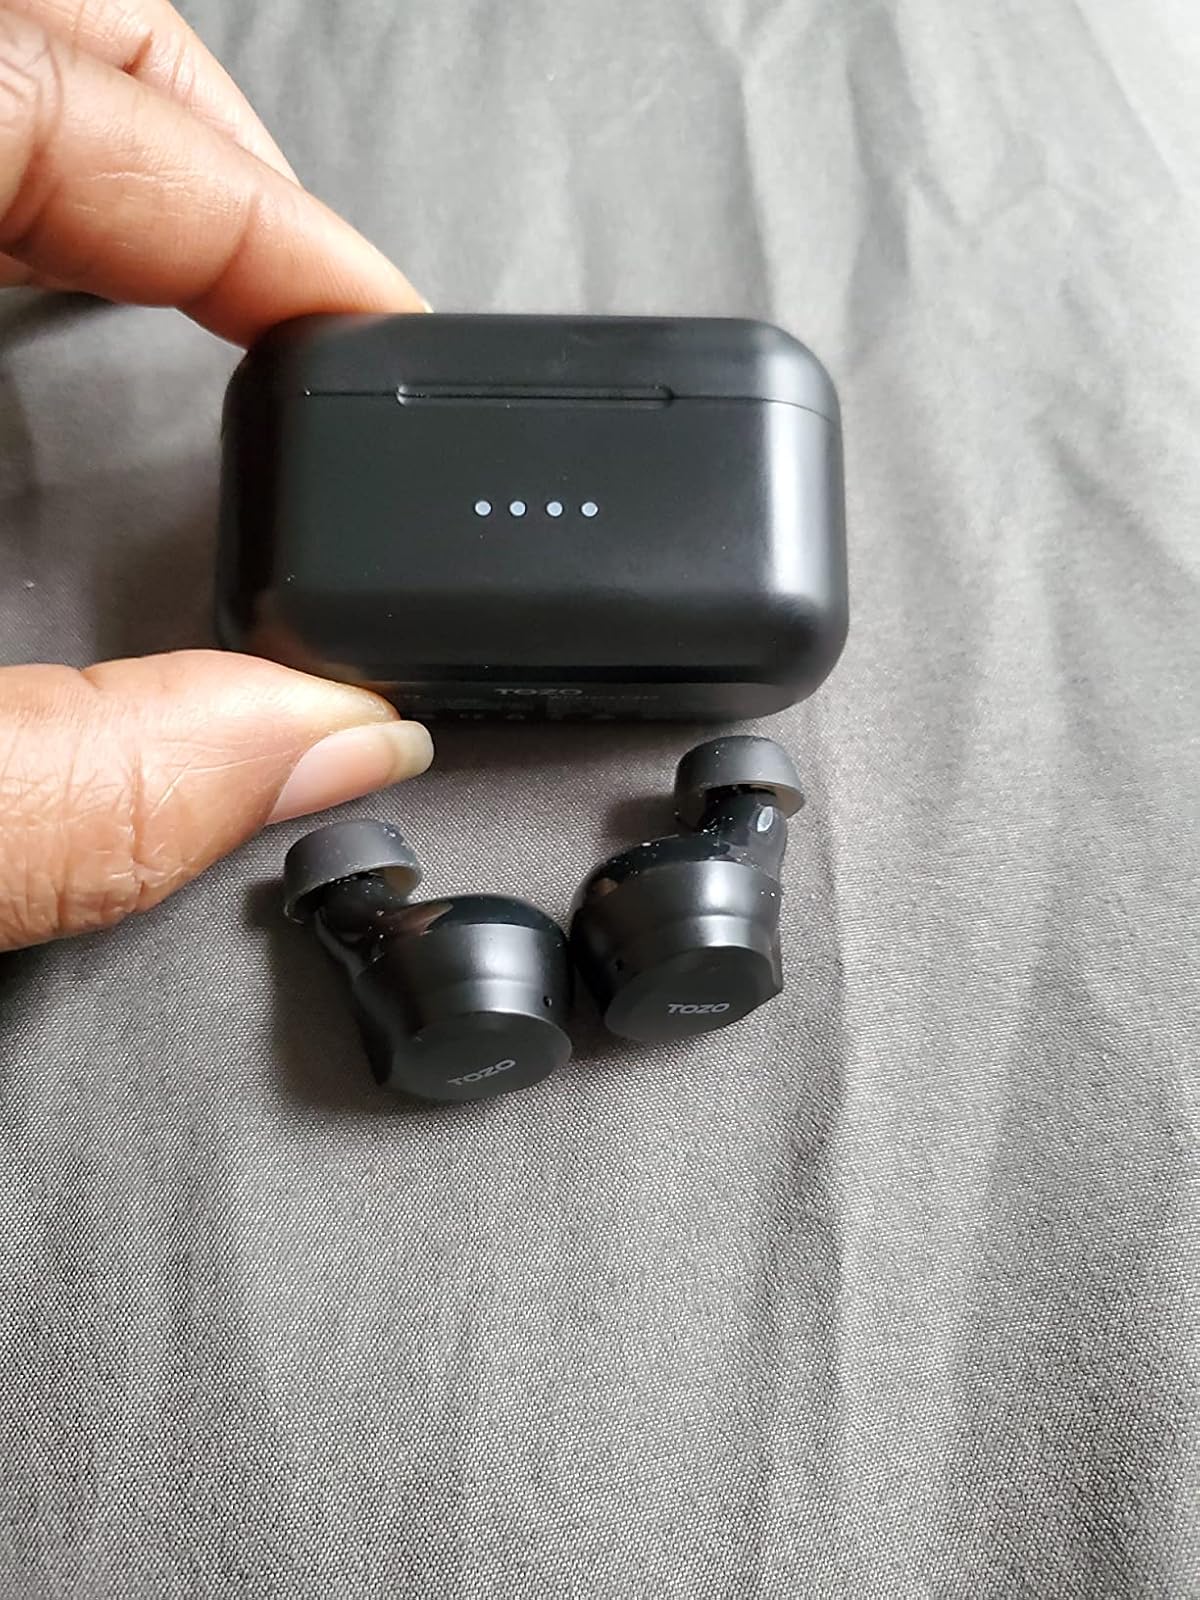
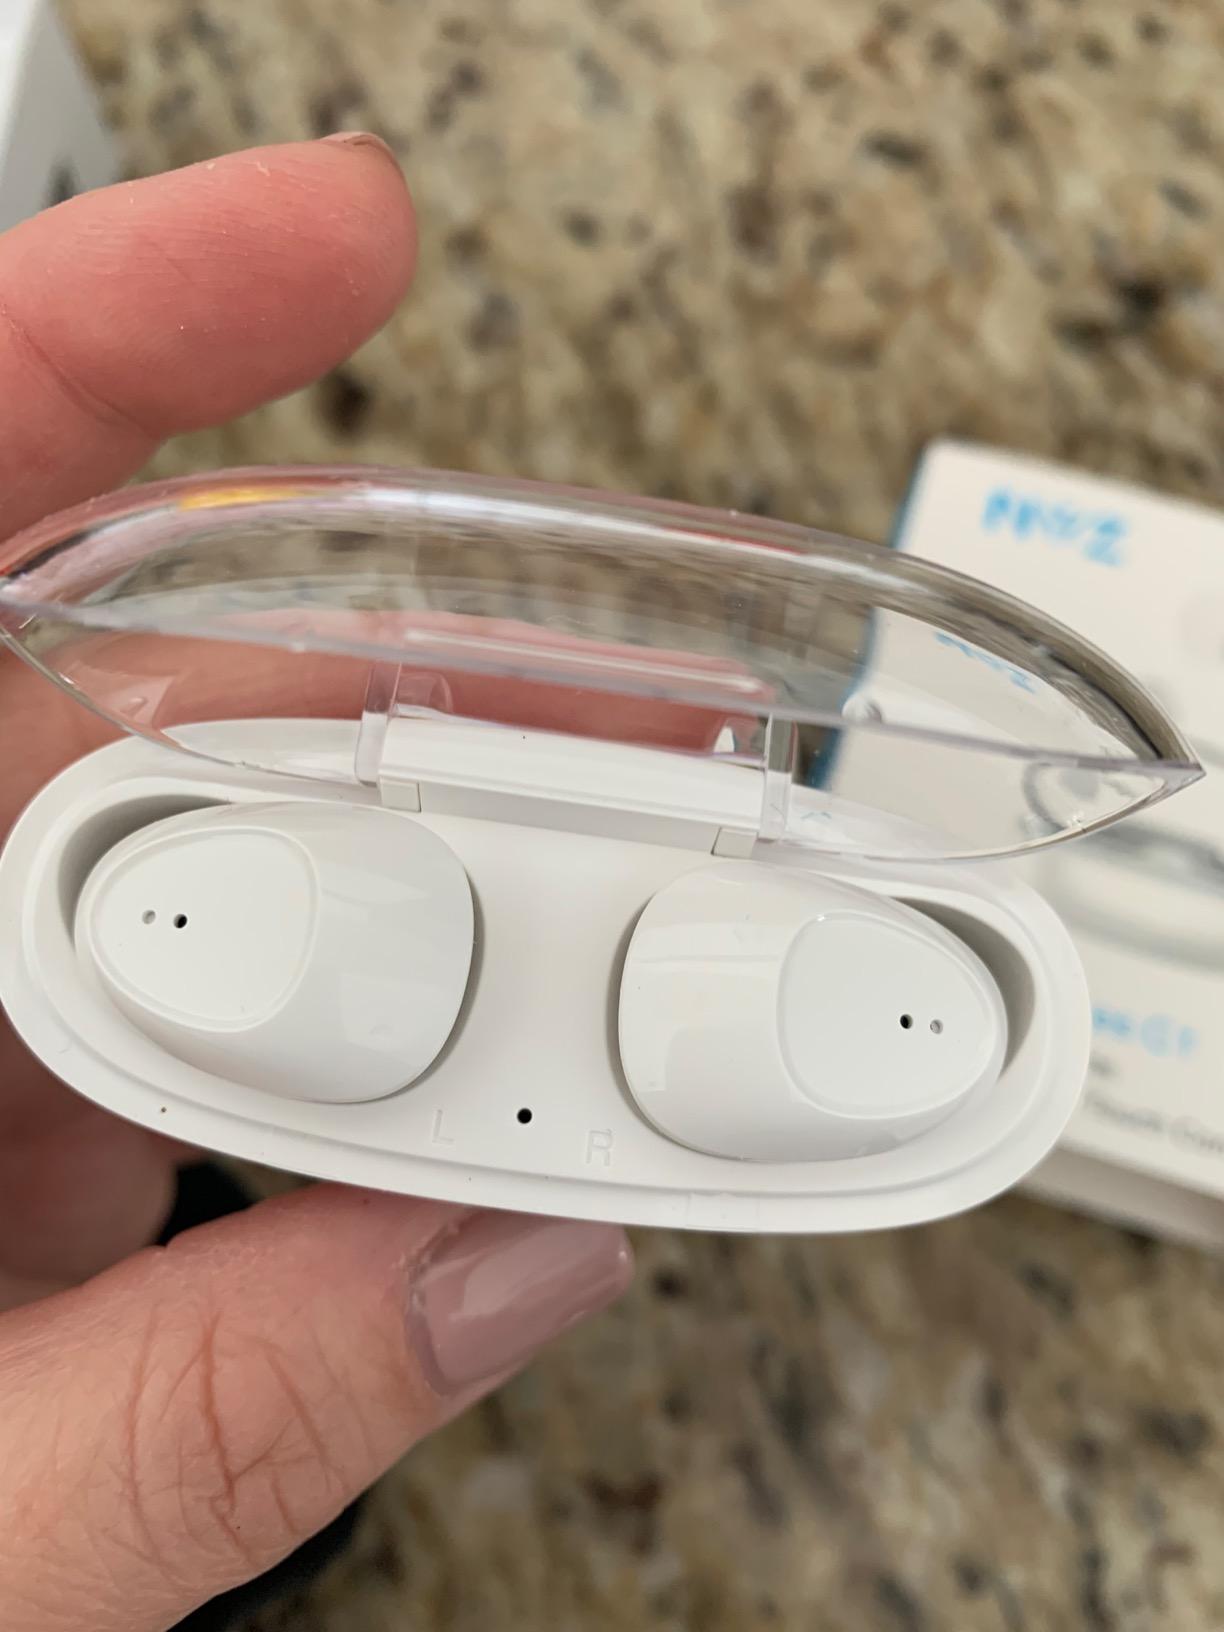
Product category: earbuds
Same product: no